Tetiiv

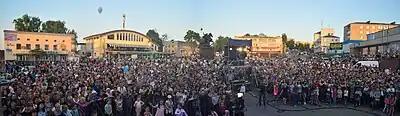
Celebration of City Day in 2017

In August 1919, Cossacks from the White Army ransacked the city, killing dozens of Jews. This was followed by a larger pogrom in March 1920, in which anti-Bolshevik insurgents went door to door destroying Jewish houses and killing civilians on sight, culminating in an arson attack on the synagogue while it housed 2,000 worshipers inside, followed by the gunning down of any survivors who tried to escape.